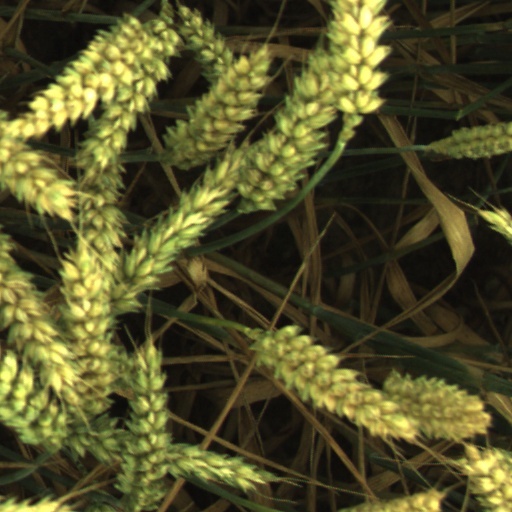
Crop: wheat